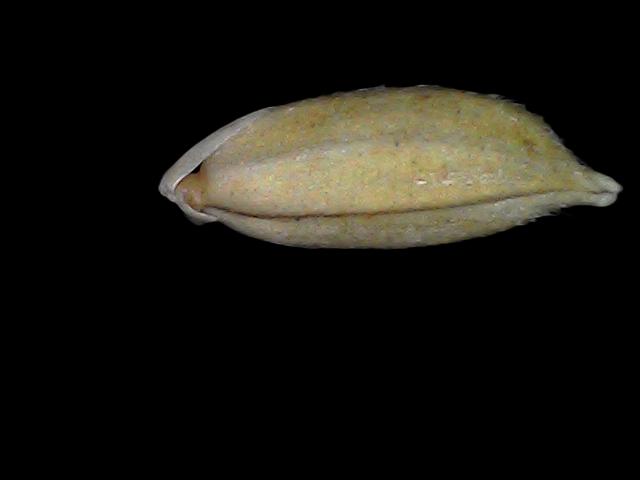
Rice variety: Bd34